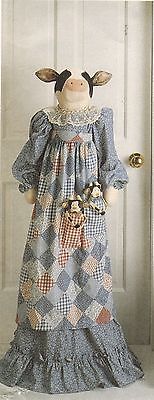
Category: toaster